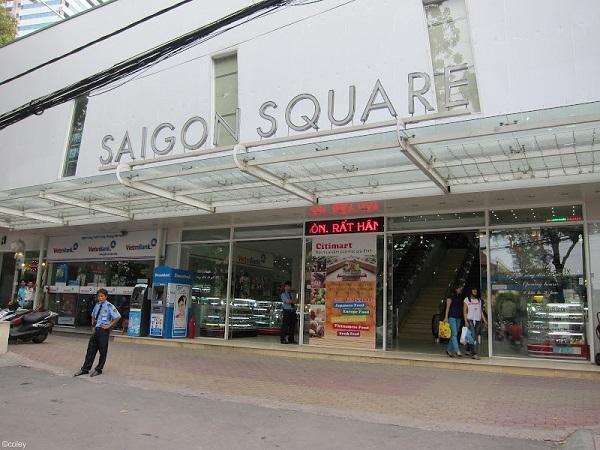
có một người mặc đồ bảo vệ đang đứng ở phía trước toà nhà